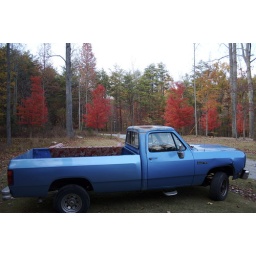
The beautiful red trees in the background of Conor's beautiful truck with a beautiful couch in the bed...